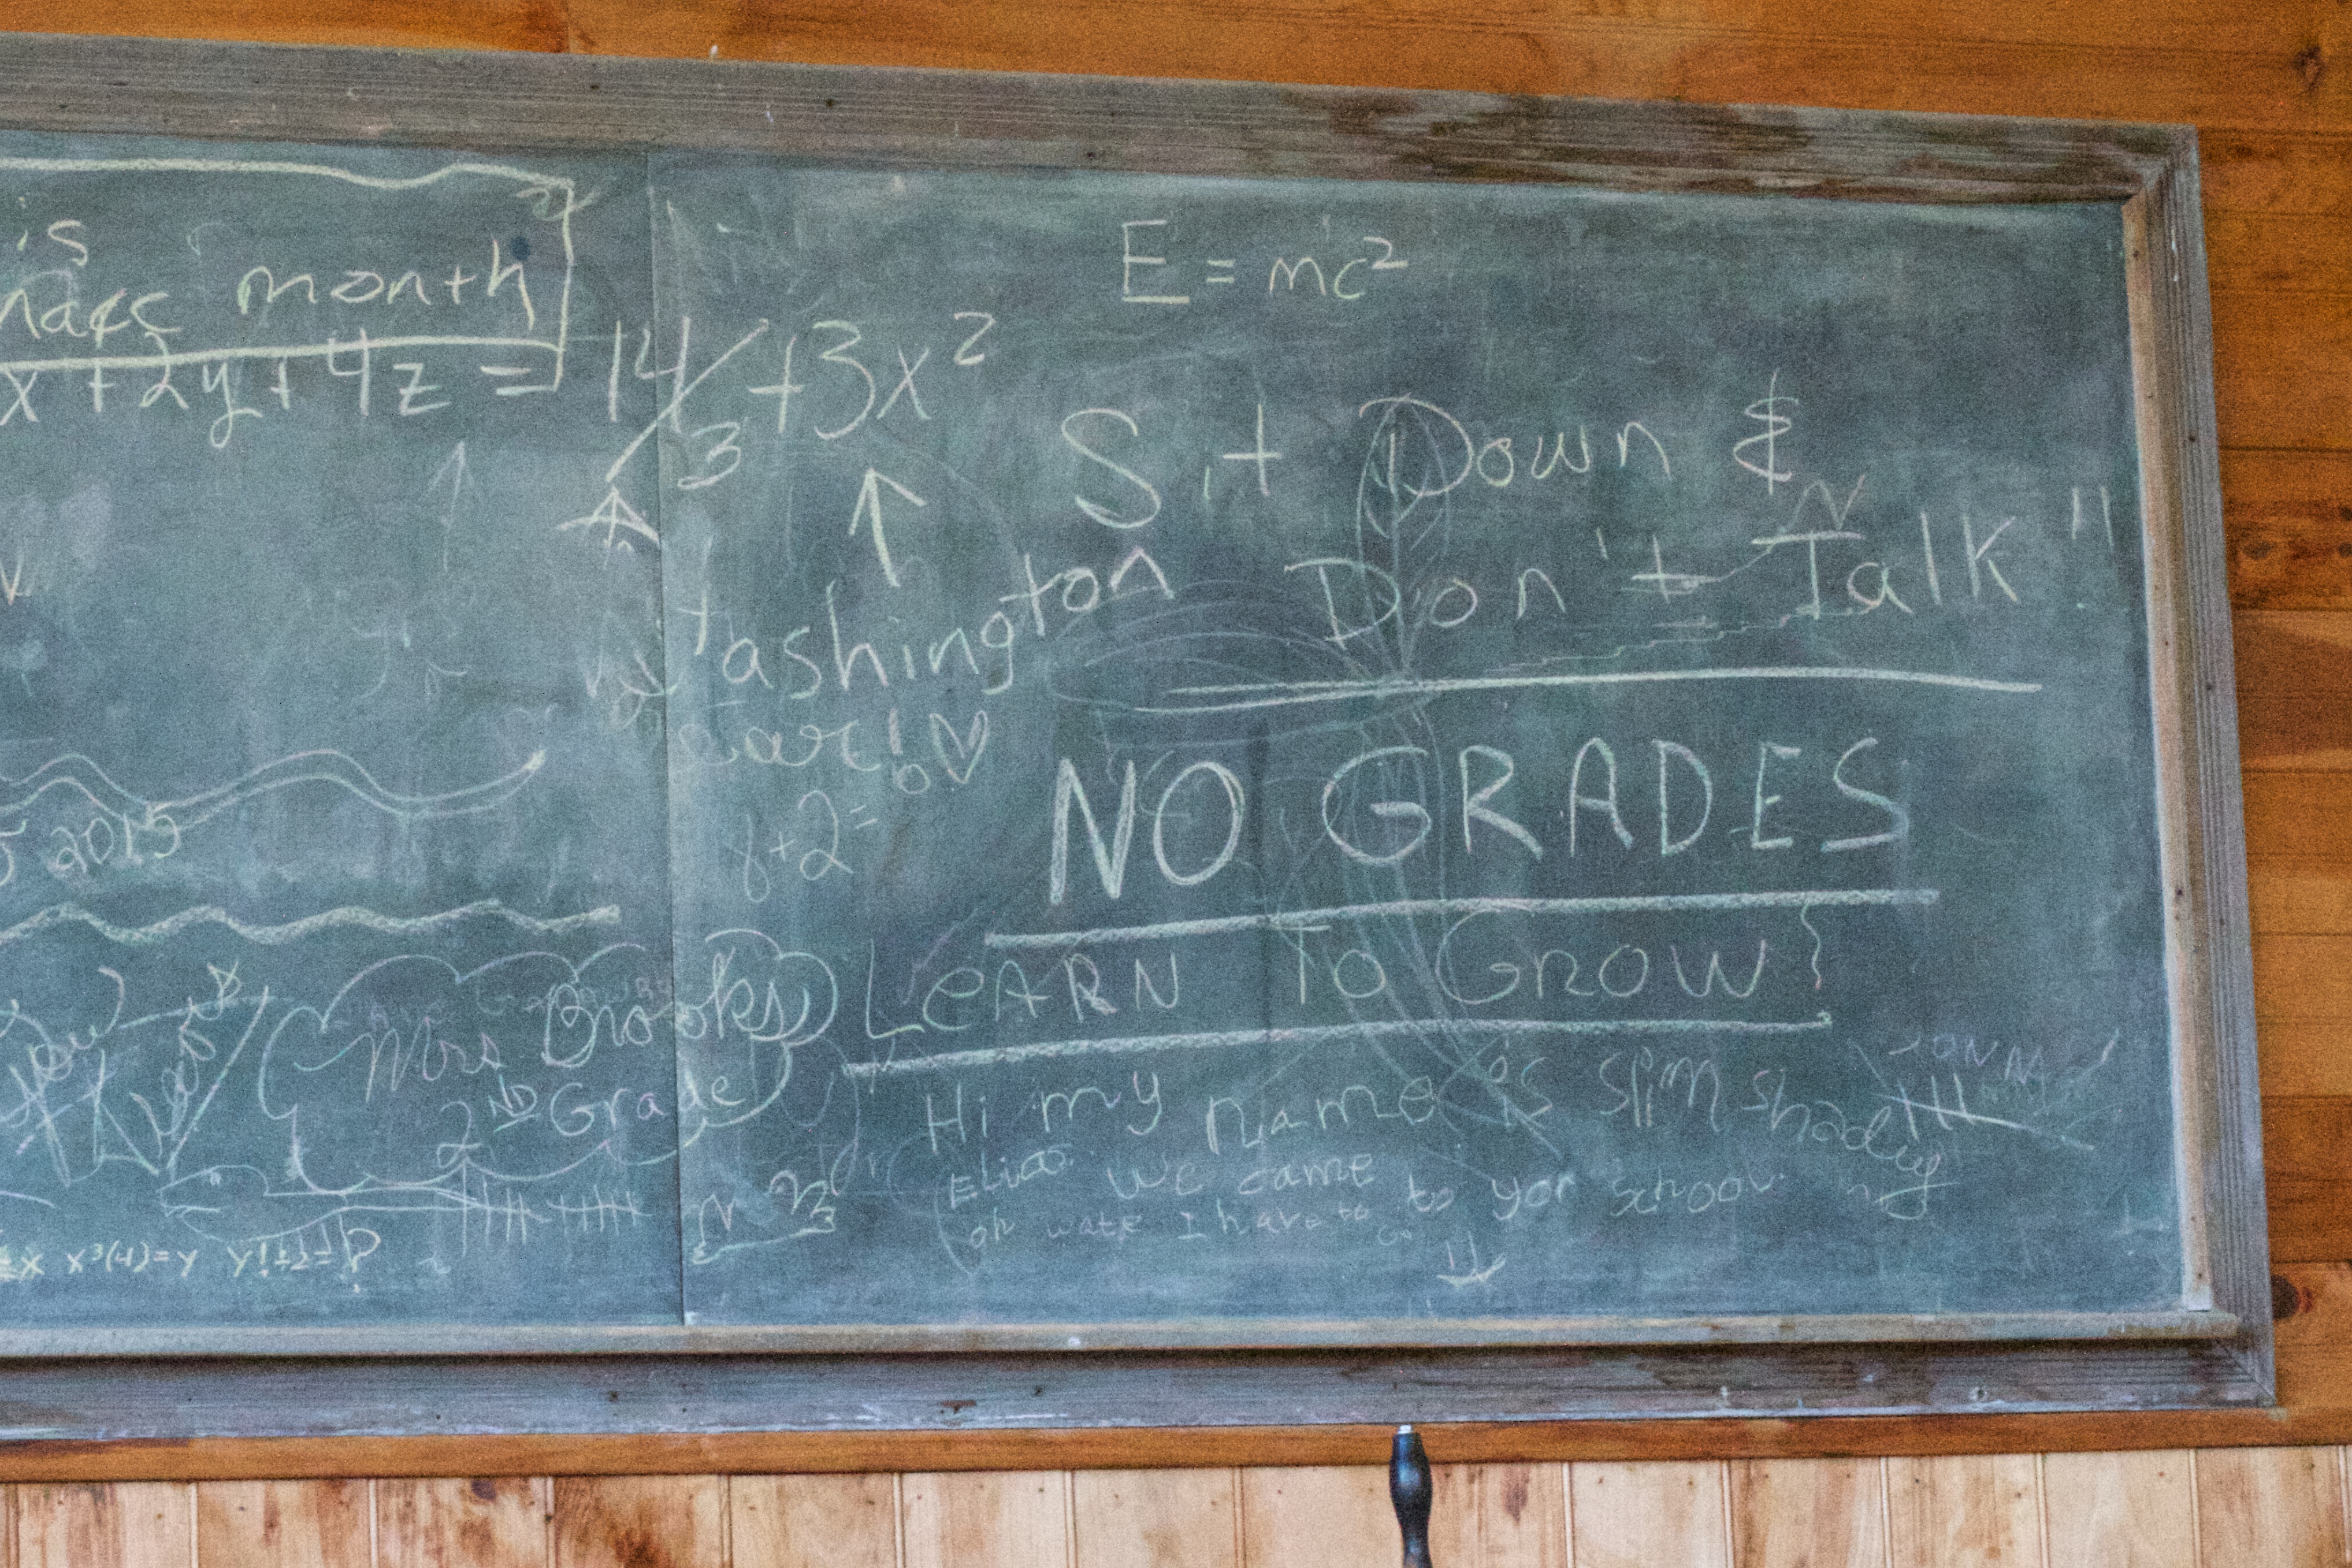
memorial, art, text, commemorative plaque